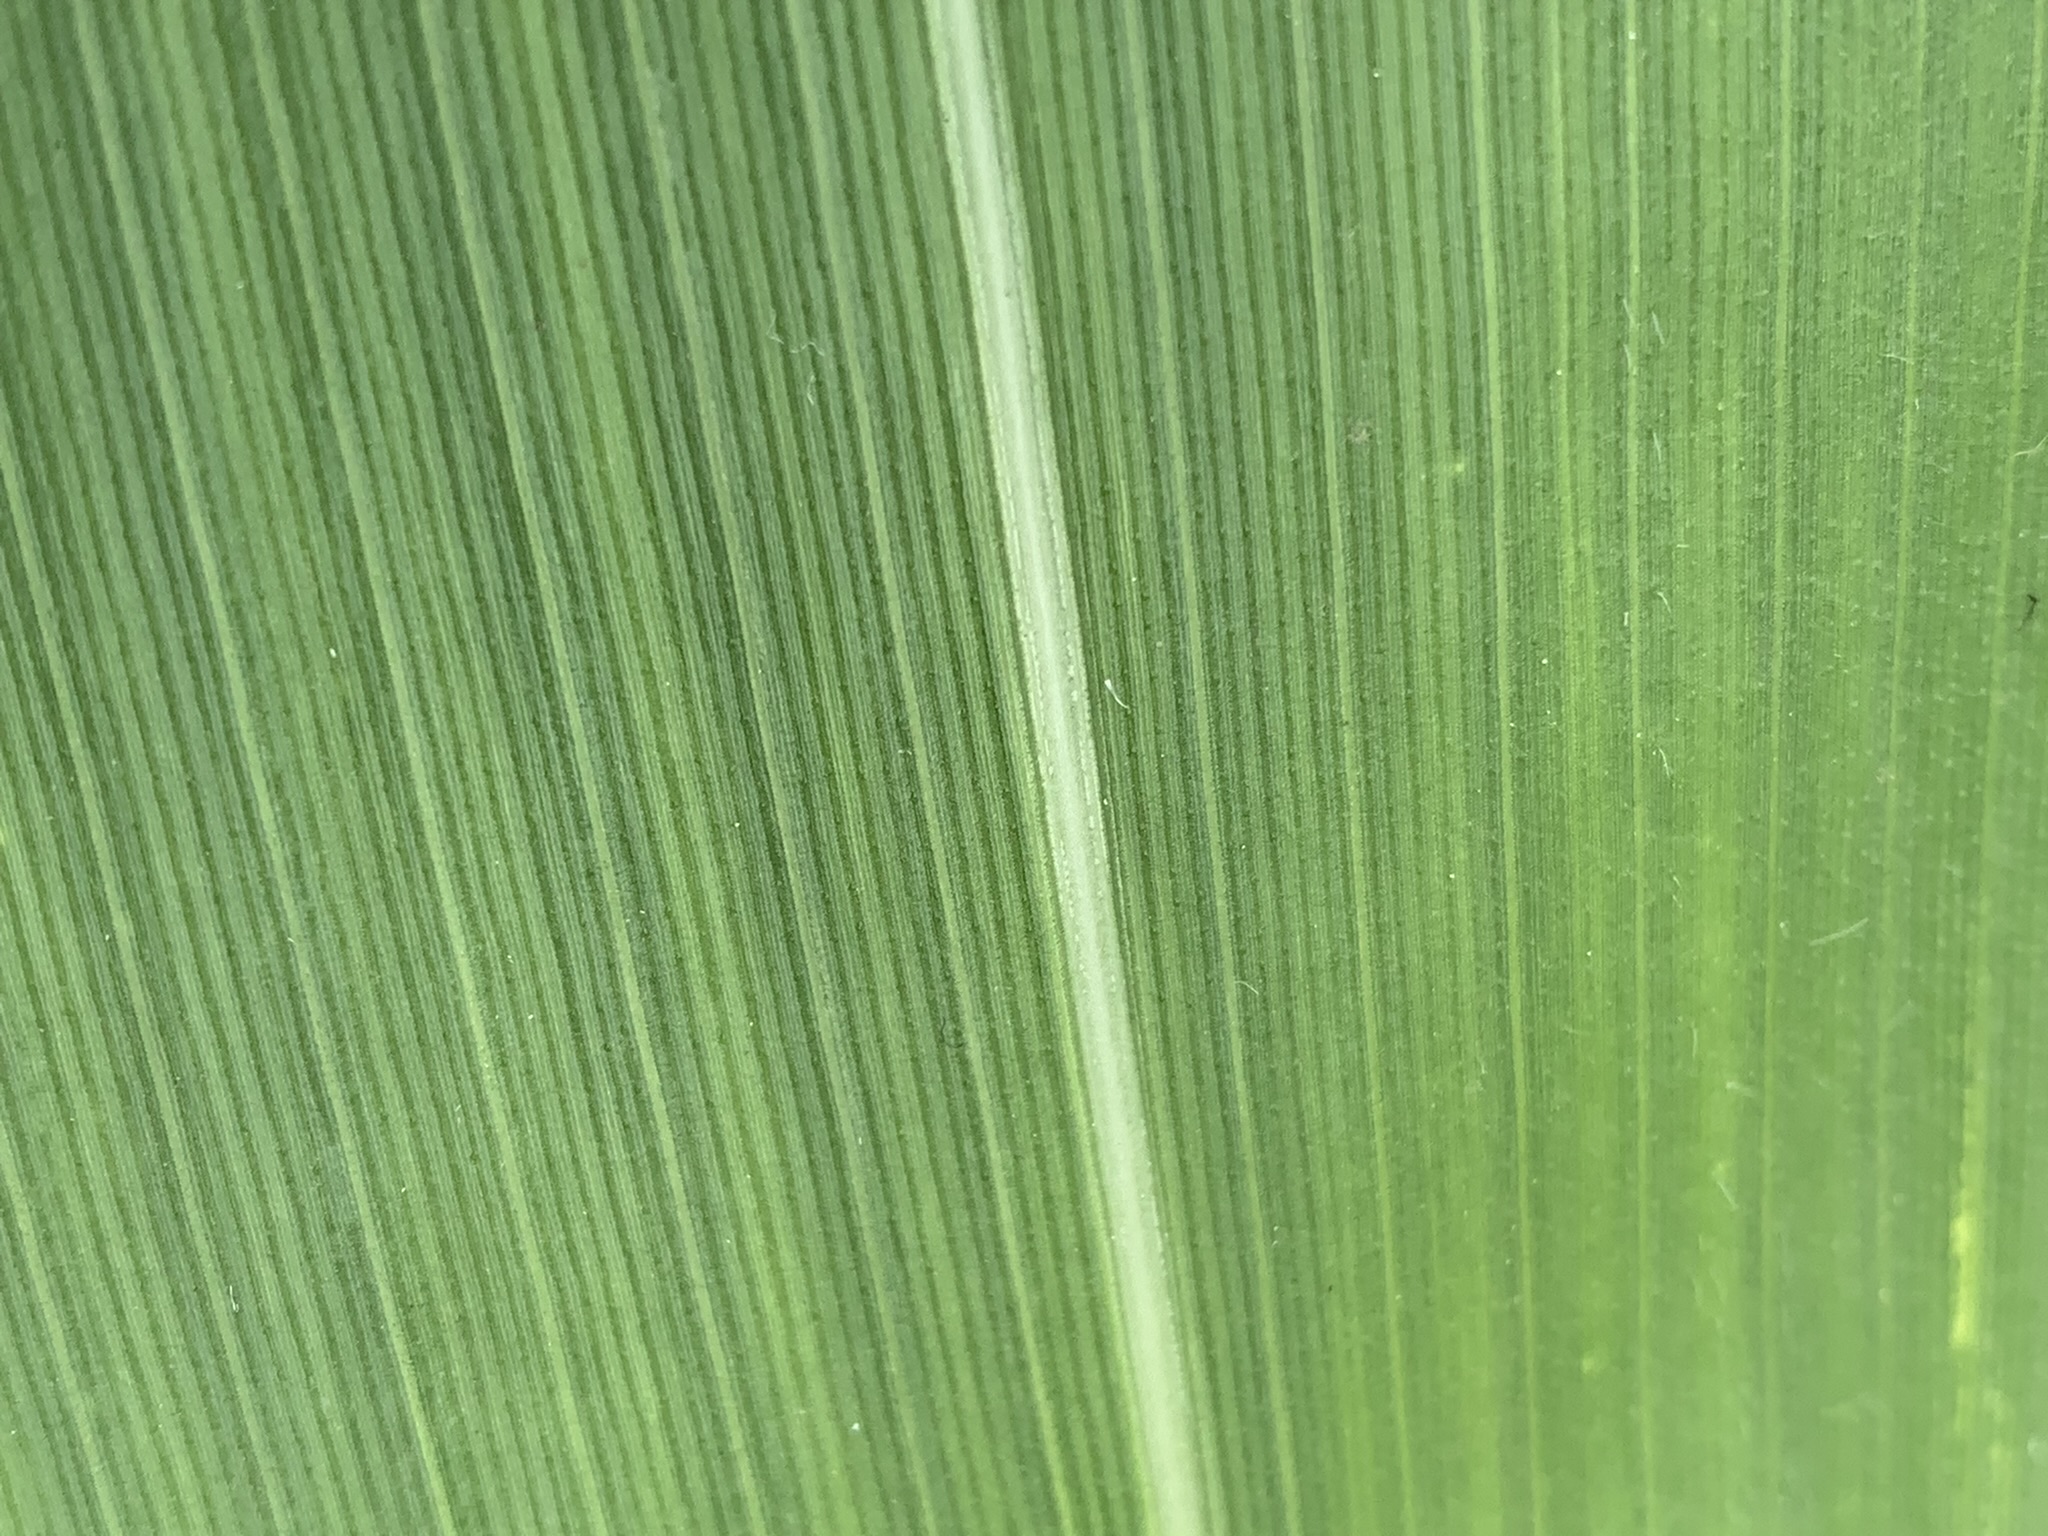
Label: Healthy